Pillnitz Castle

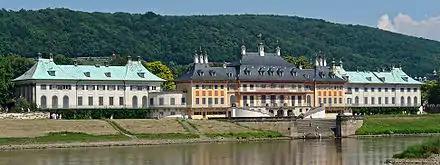
Riverside Palace ("Wasserpalais")

Pillnitz Palace is a restored Baroque castle at the eastern end of the city of Dresden in the German state of Saxony. It is located on the right bank of the River Elbe in the former village of Pillnitz. It was the summer residence of many electors and kings of Saxony; it is also known for the Declaration of Pillnitz in 1791.